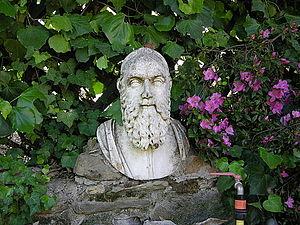
Bindo Altoviti est un banquier italien de la Renaissance, né à Florence en 1491 et mort à Rome en 1556.